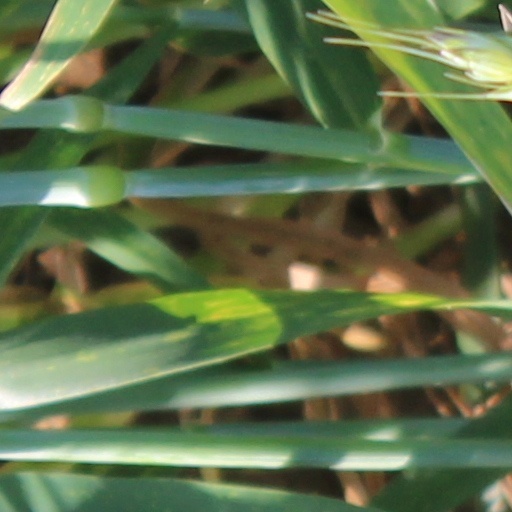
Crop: wheat